Sky position (RA, Dec in degrees): 180.431, 0.1831
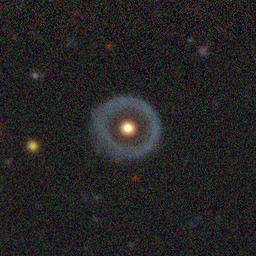
Galaxy morphology: Round Smooth Galaxies